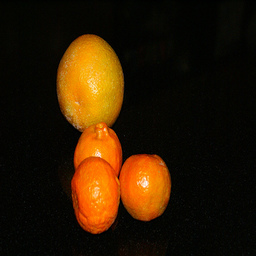
Label: Orange